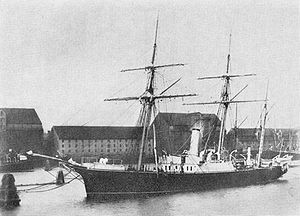
Orlogsskonnerten Fylla
Fylla fotograferet i København 1888. Fra Søværnets Arkiv
Fylla blev bygget på Orlogsværftet i København og søsat i 1862. Skibet var bygget af træ og forsynet med en motor fra Burmeister & Baumgarten på 500 HK. Skibets skrue kunne hejses op i en brønd, så den ikke sinkede fremdriften, når der førtes sejl. Fylla gjorde især tjeneste på Nordatlanten som inspektionsskib. Fylla og søsterskibet Diana havde oprindeligt helt glat dæk, bortset fra de tre master og skorstenen, så svingkanonerne kunne anvendes frit. Efter omarmeringen i 1882 var dette ikke længere nødvendigt, og der kom en overbygning til omkring skorstenen. Blev i 1885 klassificeret som krydser af 3. klasse, men fortsatte tjenesten som inspektionsskib.